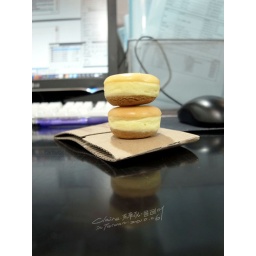
my work desktop at my office. yeap, that was Indesign in my computer screen